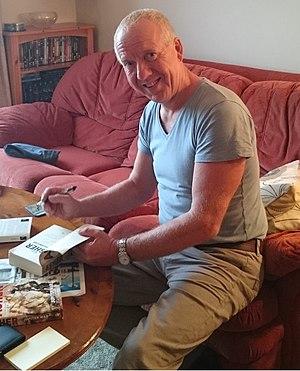
Neal Asher, né le 4 février 1961 à Billericay dans le comté d'Essex en Angleterre, est un écrivain anglais de science-fiction.